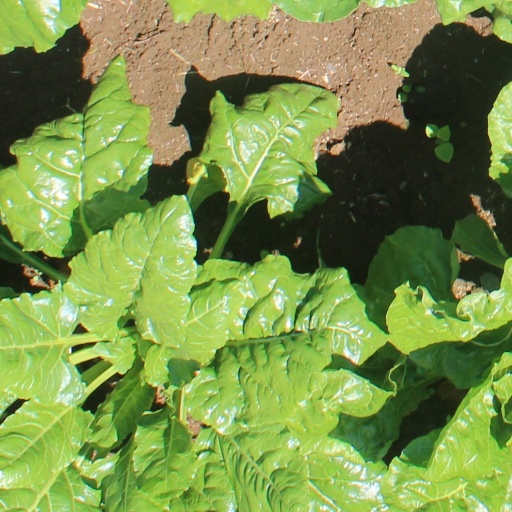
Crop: sugar beet